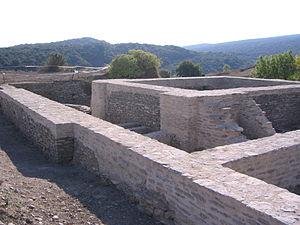
L'oppidum romain de Veleia, au Pays basque méridional ou d'Espagne, autrefois appelé Iruña, est un site archéologique qui fut occupé de l'âge du bronze jusqu'à l'époque médiévale.